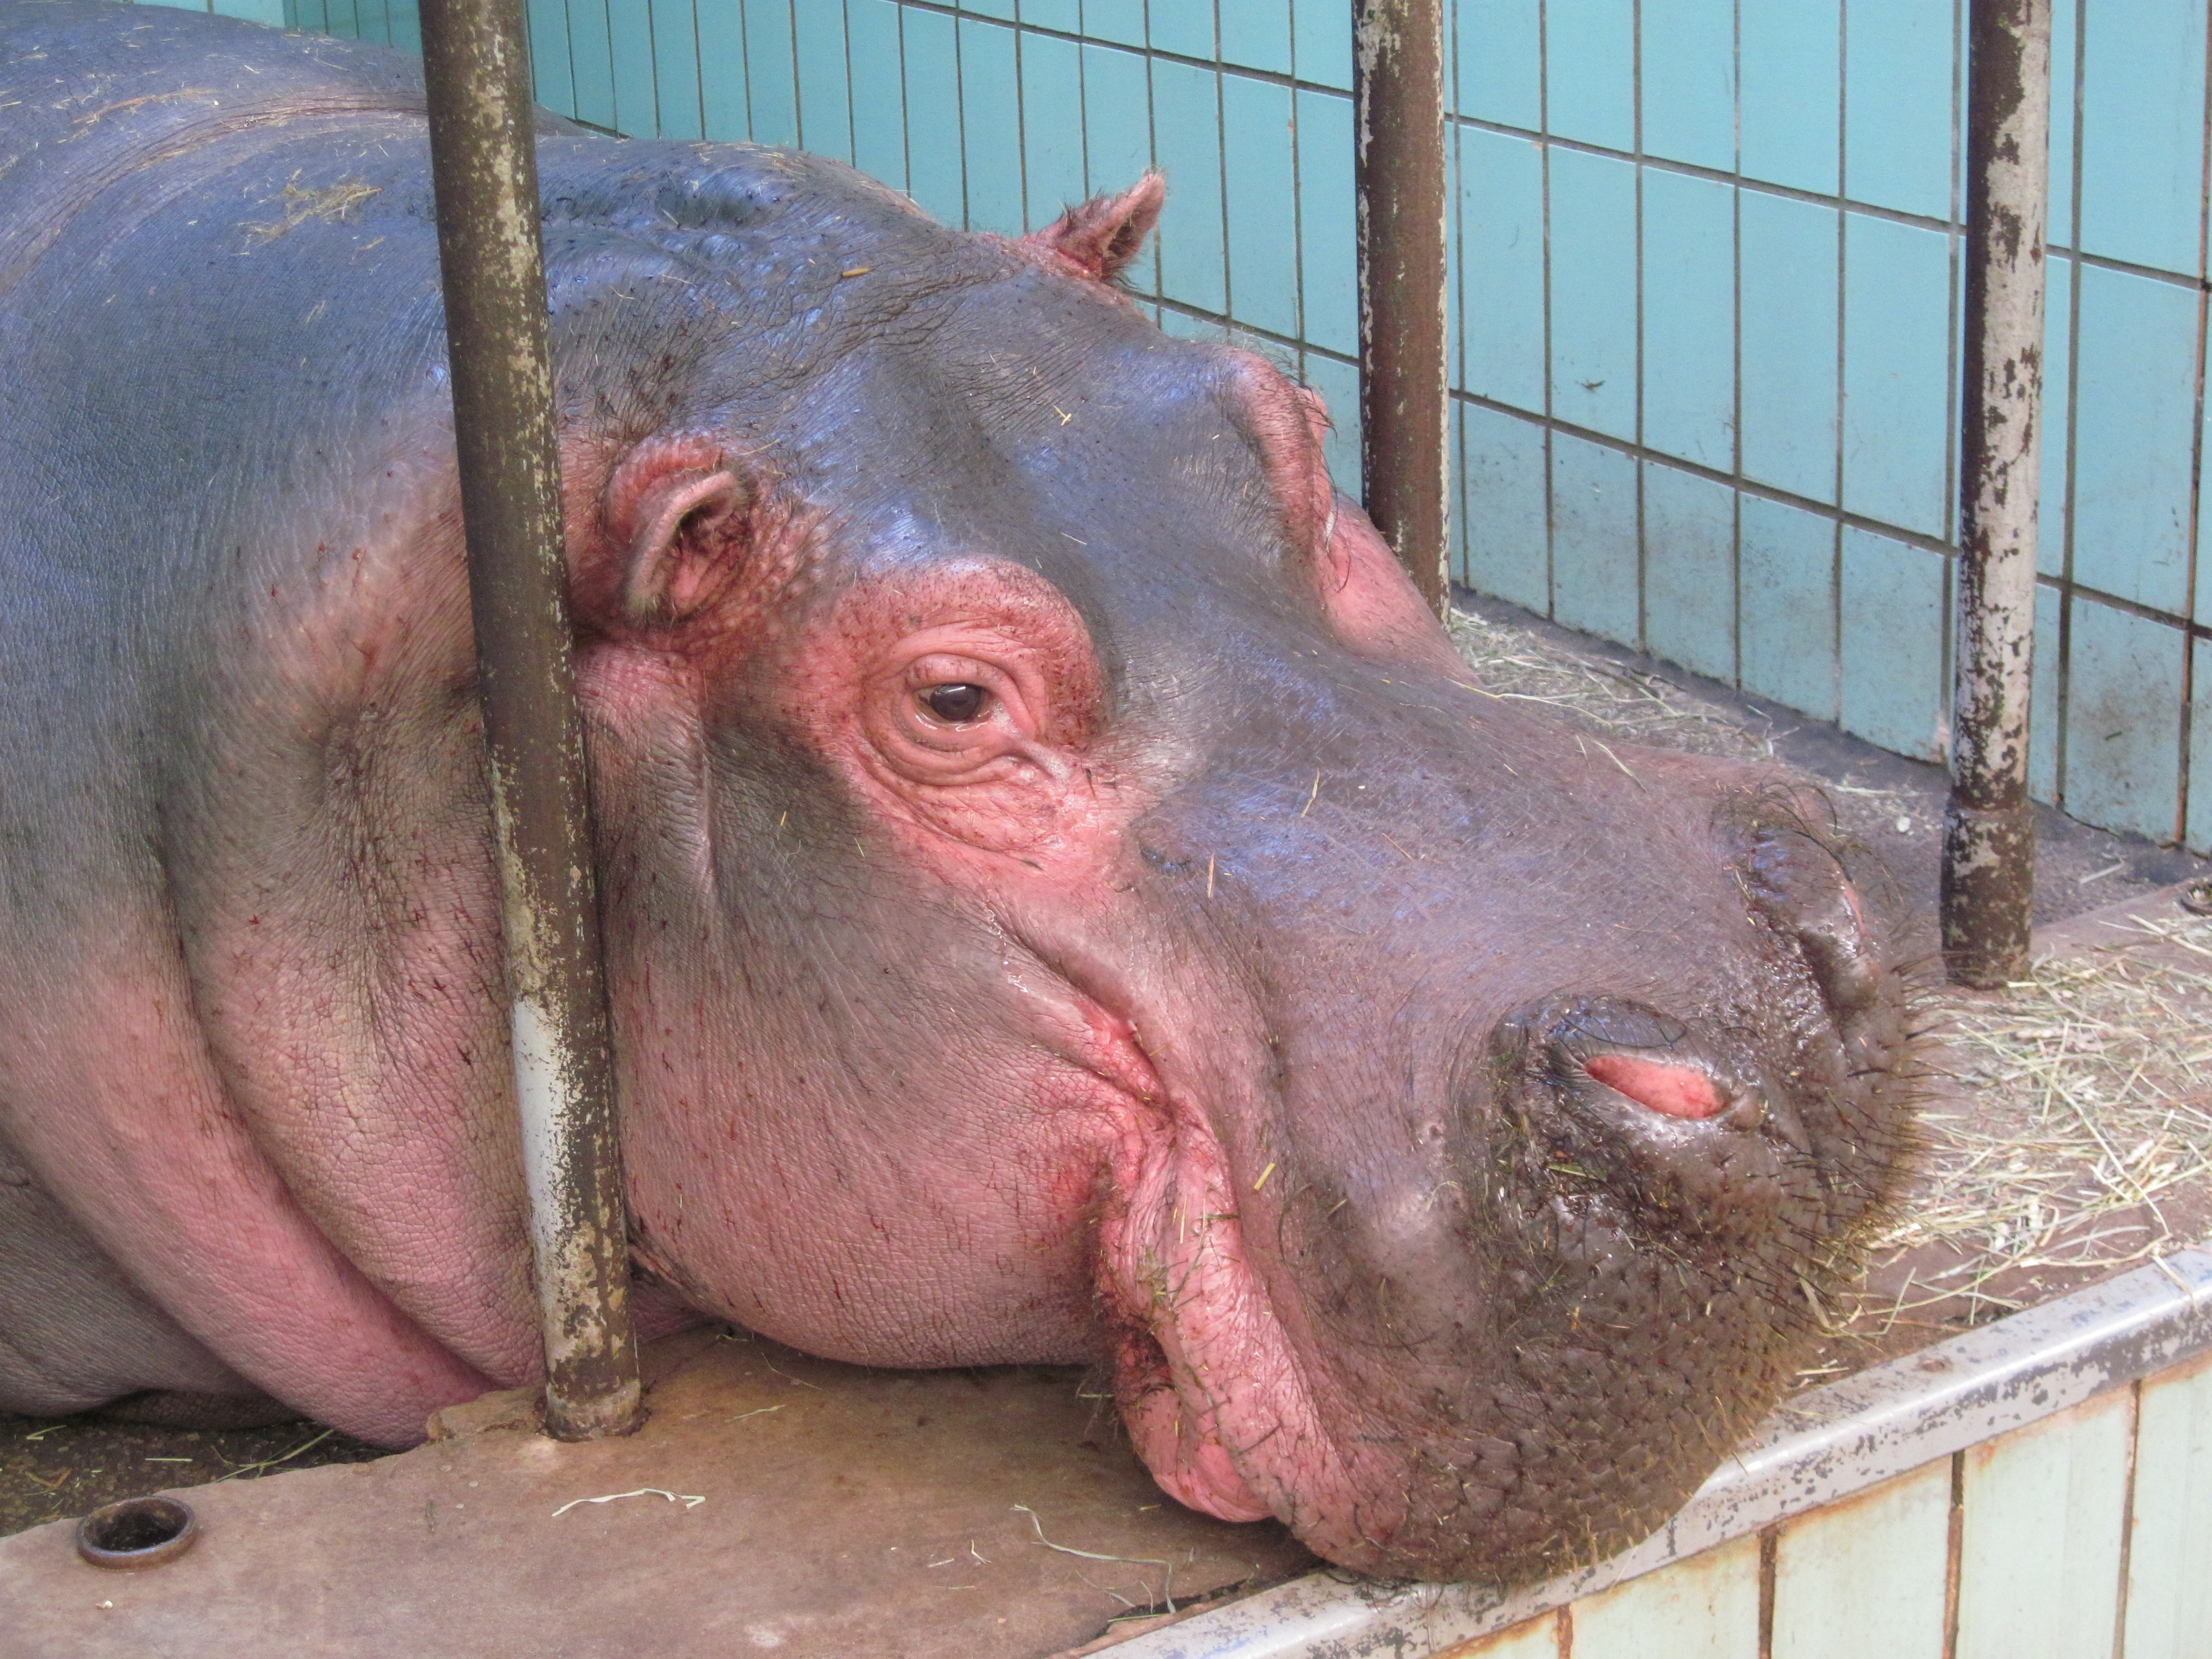
animal, zoo, mammal, fauna, bars, vertebrate, pig, hard, hippopotamus, hippo, domestic pig, pig like mammal